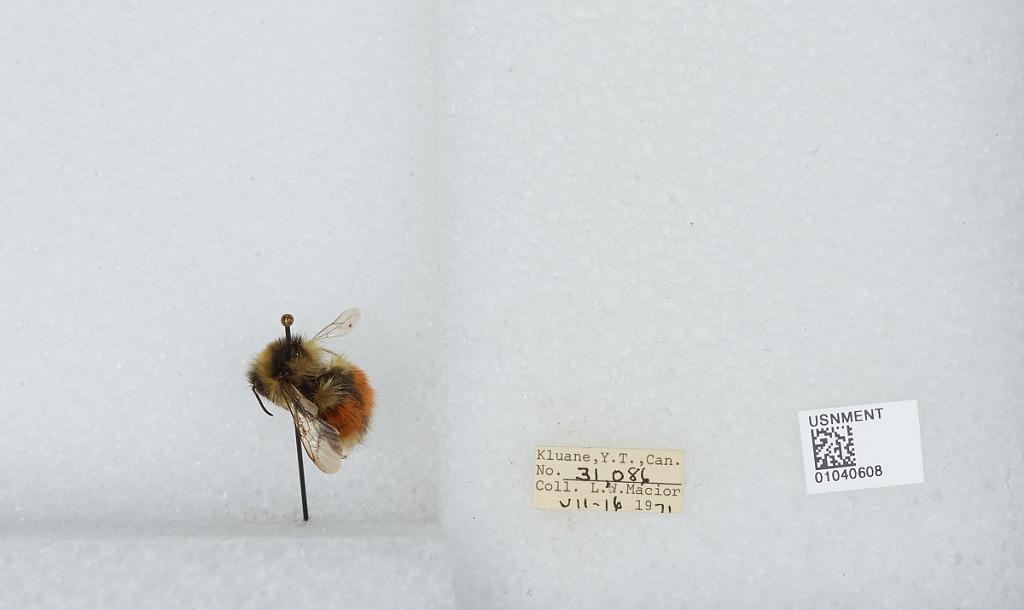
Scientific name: Bombus (Pyrobombus) sylvicola Kirby
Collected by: L. Macior
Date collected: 1971-7-16
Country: Canada
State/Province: Yukon Territory
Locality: Kluane
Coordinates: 60.75, -139.5